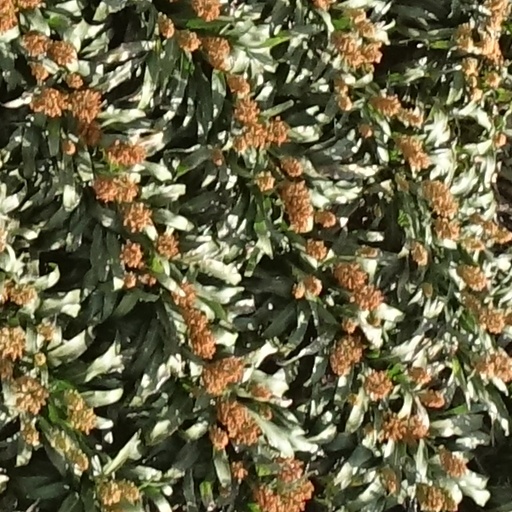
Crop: sorghum